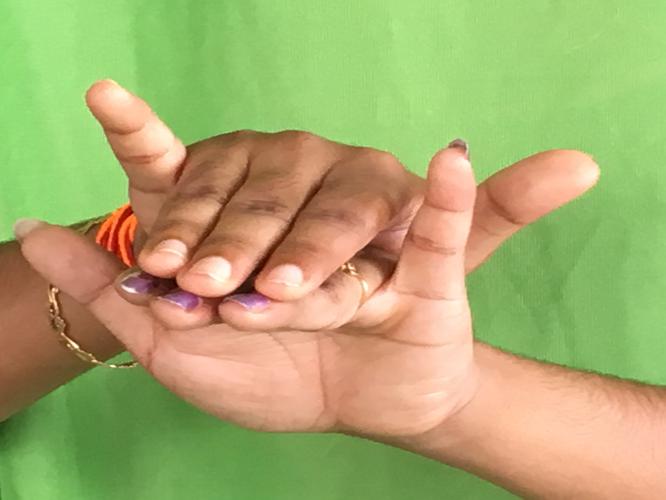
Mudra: Varaha
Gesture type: double_hand